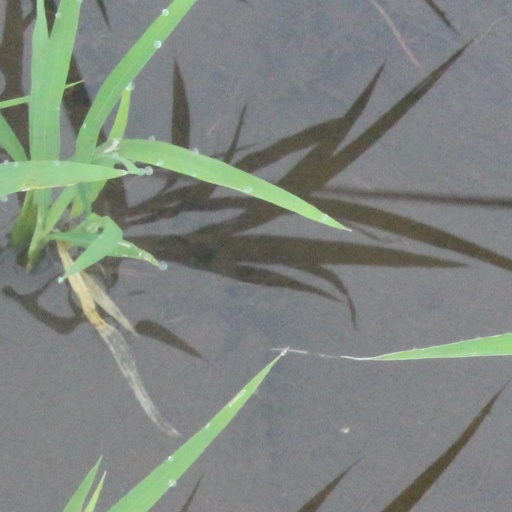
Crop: rice